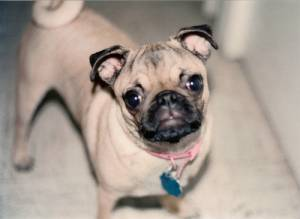
Breed: pug